Afro-Argentines

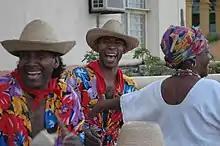
Cape Verdean Argentines in Buenos Aires (2012).

Today in Argentina, the Afro-Argentine community is beginning to emerge from the shadows. There have been black organizations such as "Grupo Cultural Afro," "SOS Racismo," and perhaps the most important group "Africa Vive", founded by Pocha Lamadrid, that help to rekindle interest into the African heritage of Argentina. There are also Afro-Uruguayan and Afro-Brazilian migrants who have helped to expand the African culture. It has been well over a century since Argentina has reflected the African racial ancestry in its census count. Therefore, calculating the exact number of Afro-descendants is very difficult; however, Africa Vive calculates that there are about 1,000,000 partially Afro-descendants in Argentina. The last census, carried on 27 October 2010, introduced the African ancestry survey. Still, as in other Latin American nations, Argentines of Black African background may not always identify as Afro-Argentine, due to the pervasive negative connotations associated to blackness and the lack of historical records for black bloodlines in Argentina.